Moquette

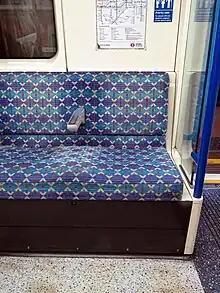
Moquette seat coverings on the Victoria Line of the London Underground

Due to its durability, moquette is used as public transit seat coverings in many countries. Because it was relatively cheap to produce and readily available, the fabric began to be used in London in the 1920s. It is still used a century later,